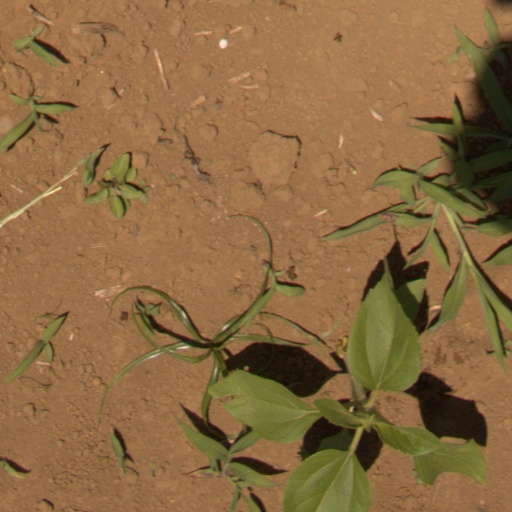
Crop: Jerusalem artichoke